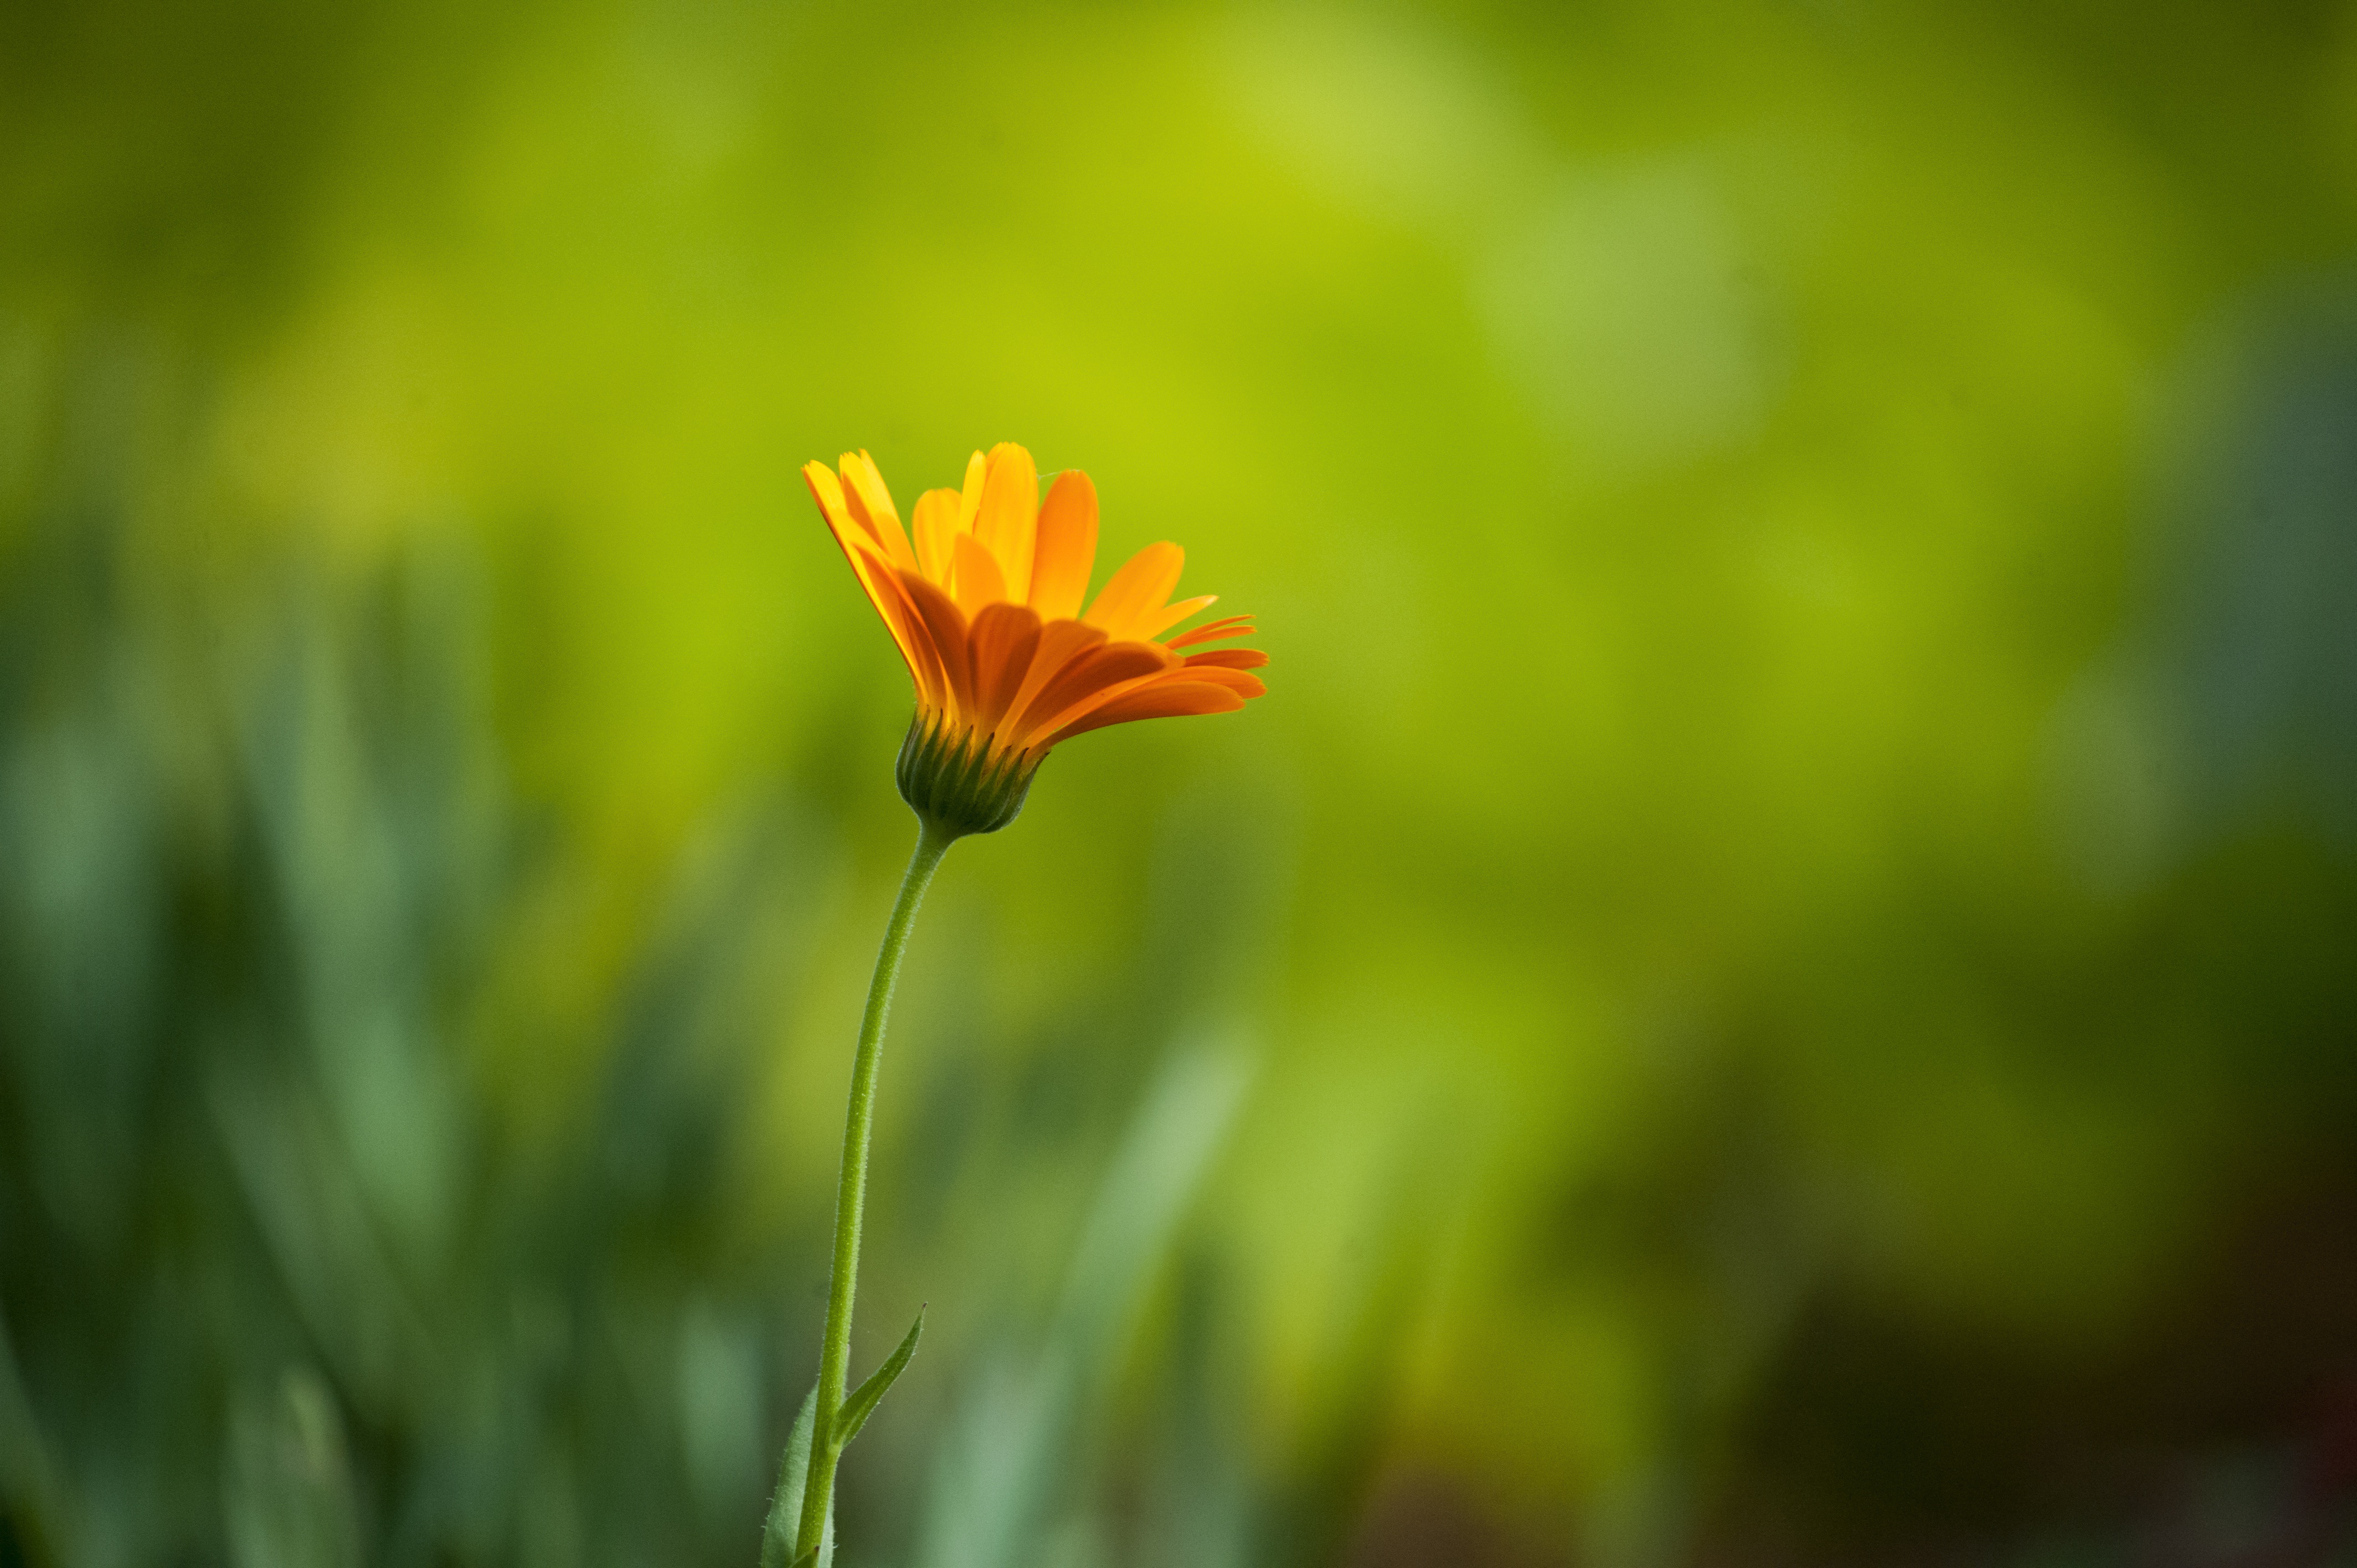
natural, flower, plant, sky, petal, natural landscape, wood, herbaceous plant, grass, Pedicel, annual plant, cosmos, landscape, flowering plant, pollen, macro photography, daisy family, tree, garden cosmos, art, plant stem, peach, deciduous, sunflower, coquelicot, lily family, water lily, Forb, grassland, bud, wildflower, People in nature, asterales, heat, hypericum